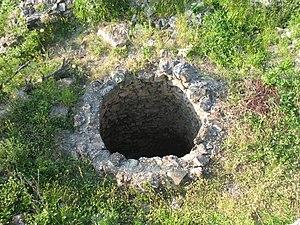
La forteresse de Koznik se trouve à Grad, dans la municipalité de Brus et dans le district de Rasina, en Serbie. Elle est inscrite sur la liste des monuments culturels de grande importance de la République de Serbie.